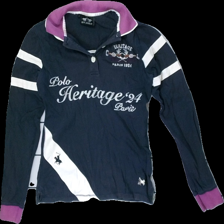
View: front
Type: Top
Category: Ladies
Brand: Not in the list
Brand text on label: HV POLO
Colors: Blue, Purple, White
Material: 100% Cotton
Pattern: Other
Cut: Regular
Size: S
Season: All
Damage: Washed out
Price range: <50
Recommended usage: Recycle